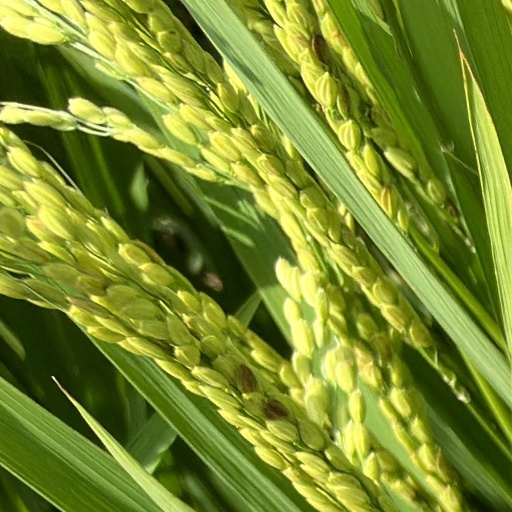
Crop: rice